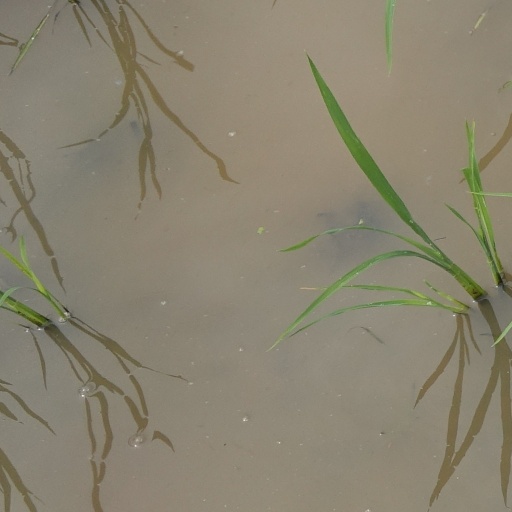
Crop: rice